Wachau

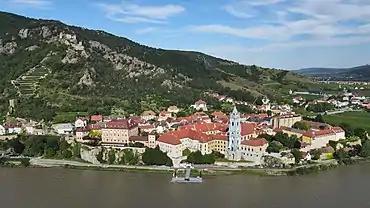
Aerial view of Dürnstein

Spitz is a small town with cobbled streets amidst vineyards and views of the Danube valley. It is from Krems. Occupied since Celtic times, it was first mentioned in 830. To the south of Spitz is the fortress of Hinterhaus.